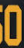
Number: 0